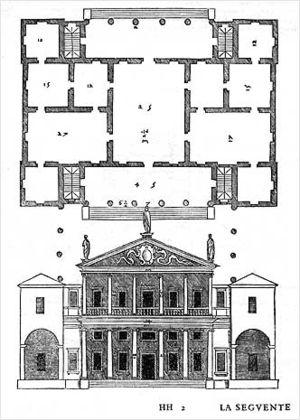
La villa Valmarana est une villa veneta d'Andrea Palladio sise à Lisiera, un hameau de la commune de Bolzano Vicentino, dans la province de Vicence et la région Vénétie, en Italie.